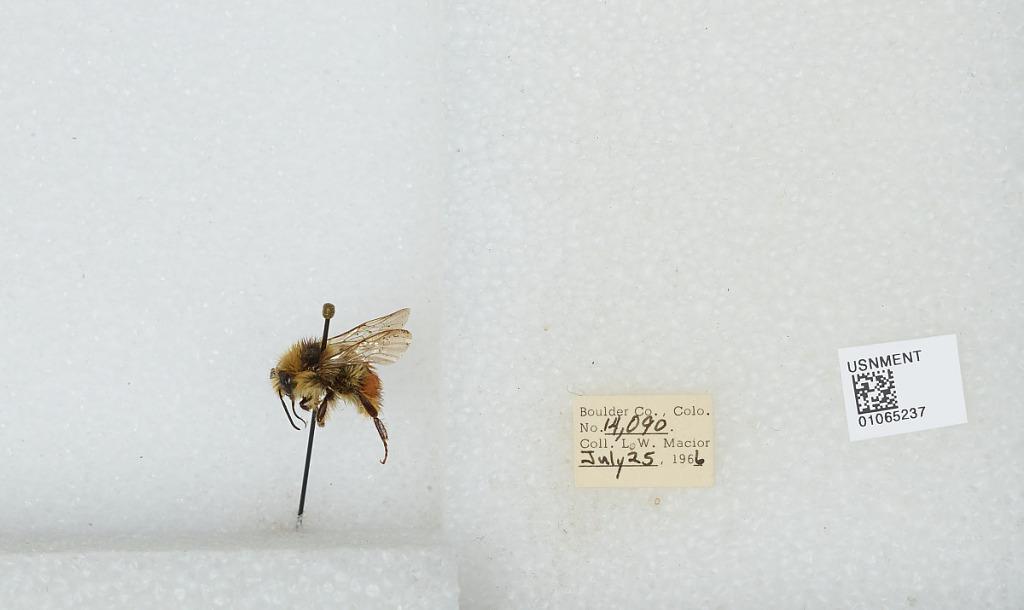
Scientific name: Bombus (Pyrobombus) bifarius Cresson
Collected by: L. Macior
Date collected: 1966-7-25
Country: United States
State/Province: Colorado
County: Boulder
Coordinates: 40.0017, -105.308